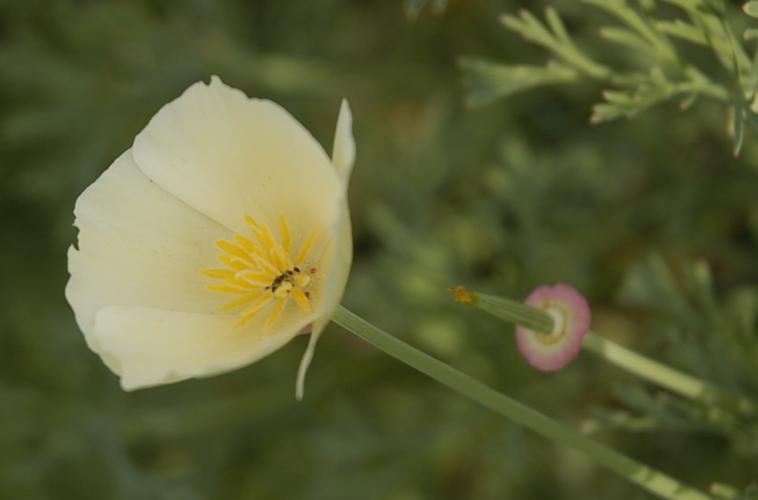
Label: californian poppy